Clarence White

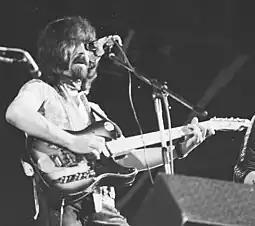
Clarence White on stage with the Byrds at the Holland Pop Festival in Kralingen, Netherlands, 27 June 1970.

Following the abrupt departure from the Byrds of singer and guitarist Gram Parsons in July 1968, White was invited to join the group as a full-time member. He remained until the band was finally dissolved by lead guitarist Roger McGuinn in February 1973. This extended tenure with the band makes White the second longest-serving member of the Byrds after McGuinn. White was brought into the group at bass player Chris Hillman's suggestion, as someone who could handle the band's older rock material and their newer country-flavored repertoire.